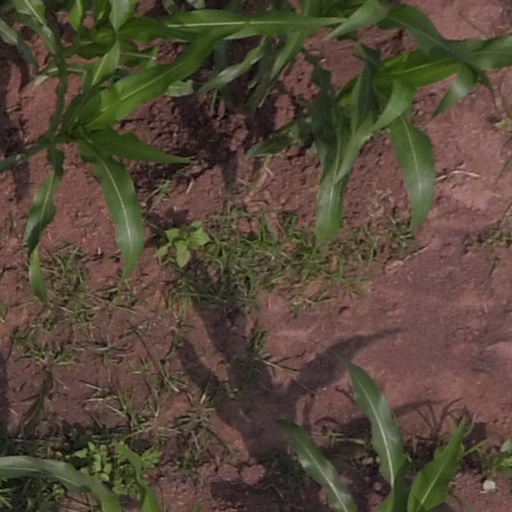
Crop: maize; corn